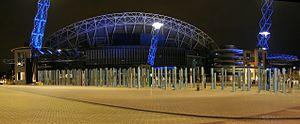
Le ANZ Stadium est un stade situé dans le parc olympique de Sydney en Australie. L'enceinte, dont la construction s'étala de septembre 1996 à mars 1999, fut bâtie de manière à accueillir les Jeux olympiques d'été de 2000. Il fut baptisé Stadium Australia avant d'être ultérieurement renommé Telstra Stadium, lorsque l'entreprise australienne de télécommunications Telstra en acquit les droits en 2002.